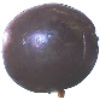
Label: Passion Fruit 1